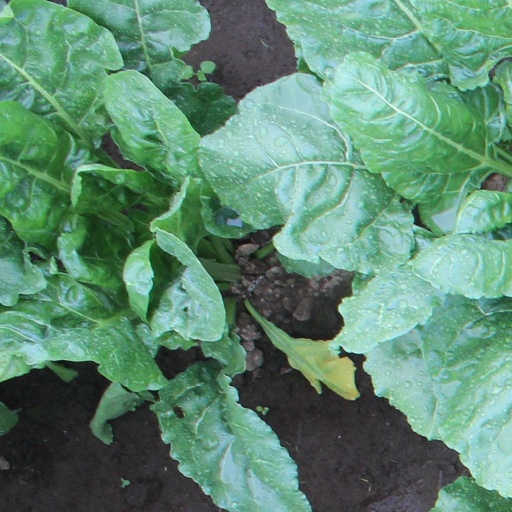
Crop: sugar beet